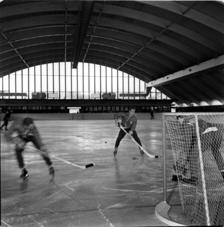
Building: Askerhallen
Country: Norway
Year built: 1969
From the first years The 1972 fire From the 2002 play-offs final Askerhallen is an indoor ice hockey arena located in Asker , Norway . The capacity of the arena is 2,400 and was opened in 1969. It is the home arena of Frisk Tigers ice hockey team and the juniors of Frisk Asker. In 1969, Norway's fourth indoor ice hockey rink was opened in Asker, the first of its kind in the Oslo area. Farmer Bjørn Mortensen wished to give something back to the community, and came to agreement with the local municipality to build Askerhallen. The arena was damaged in a fire in 1972, but it was quickly rebuilt and re-opened for the 1972–73 season . The arena's appearance is much the same today as it was back then, apart from the installation of new seating, VIP and press boxes. References Wikimedia Commons has media related to Askerhallen .